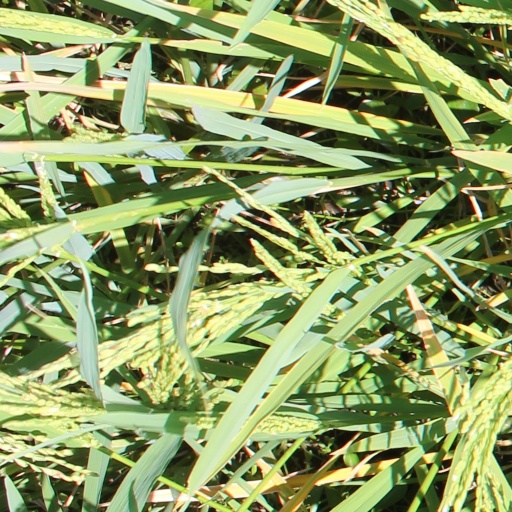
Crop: rice